Timeline of the 2019–2020 Hong Kong protests (August 2020)

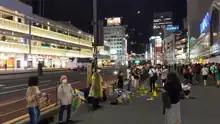
Stand with HK@JPN held a hand-in-hand human chain activity outside Shinjuku station in Tokyo. About 50 Hong Kong and Japanese people participated

One year ago in the height of the Hong Kong anti-extradition protest Hong Kongers formed a 60 km human chain, also known as the Baltic Way, across Hong Kong to show support and solidarity in hope the government could accept their five demands. One year later due to the newly enacted Hong Kong national security law human chains are now considered unlawful and so dozens of Hong Kongers took to Shinjuku, Tokyo to form this one-year anniversary "Hong Kong Way". In this "Stand With Hong Kong" demonstration, about 70 Hong Kongers living in Japan and Japanese activists socially-distancing each other in this peaceful demonstration. Participants chanted slogans to demand the release of the recently arrested Jimmy Lai and pro-democracy activist Agnes Chow while holding the now illegal "liberate Hong Kong, revolution of our time" banner and singing the now-banned "Glory to Hong Kong".